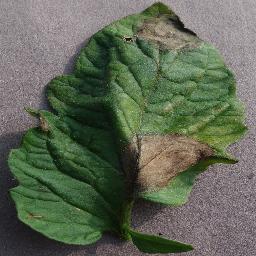
Label: Tomato___Late_blight